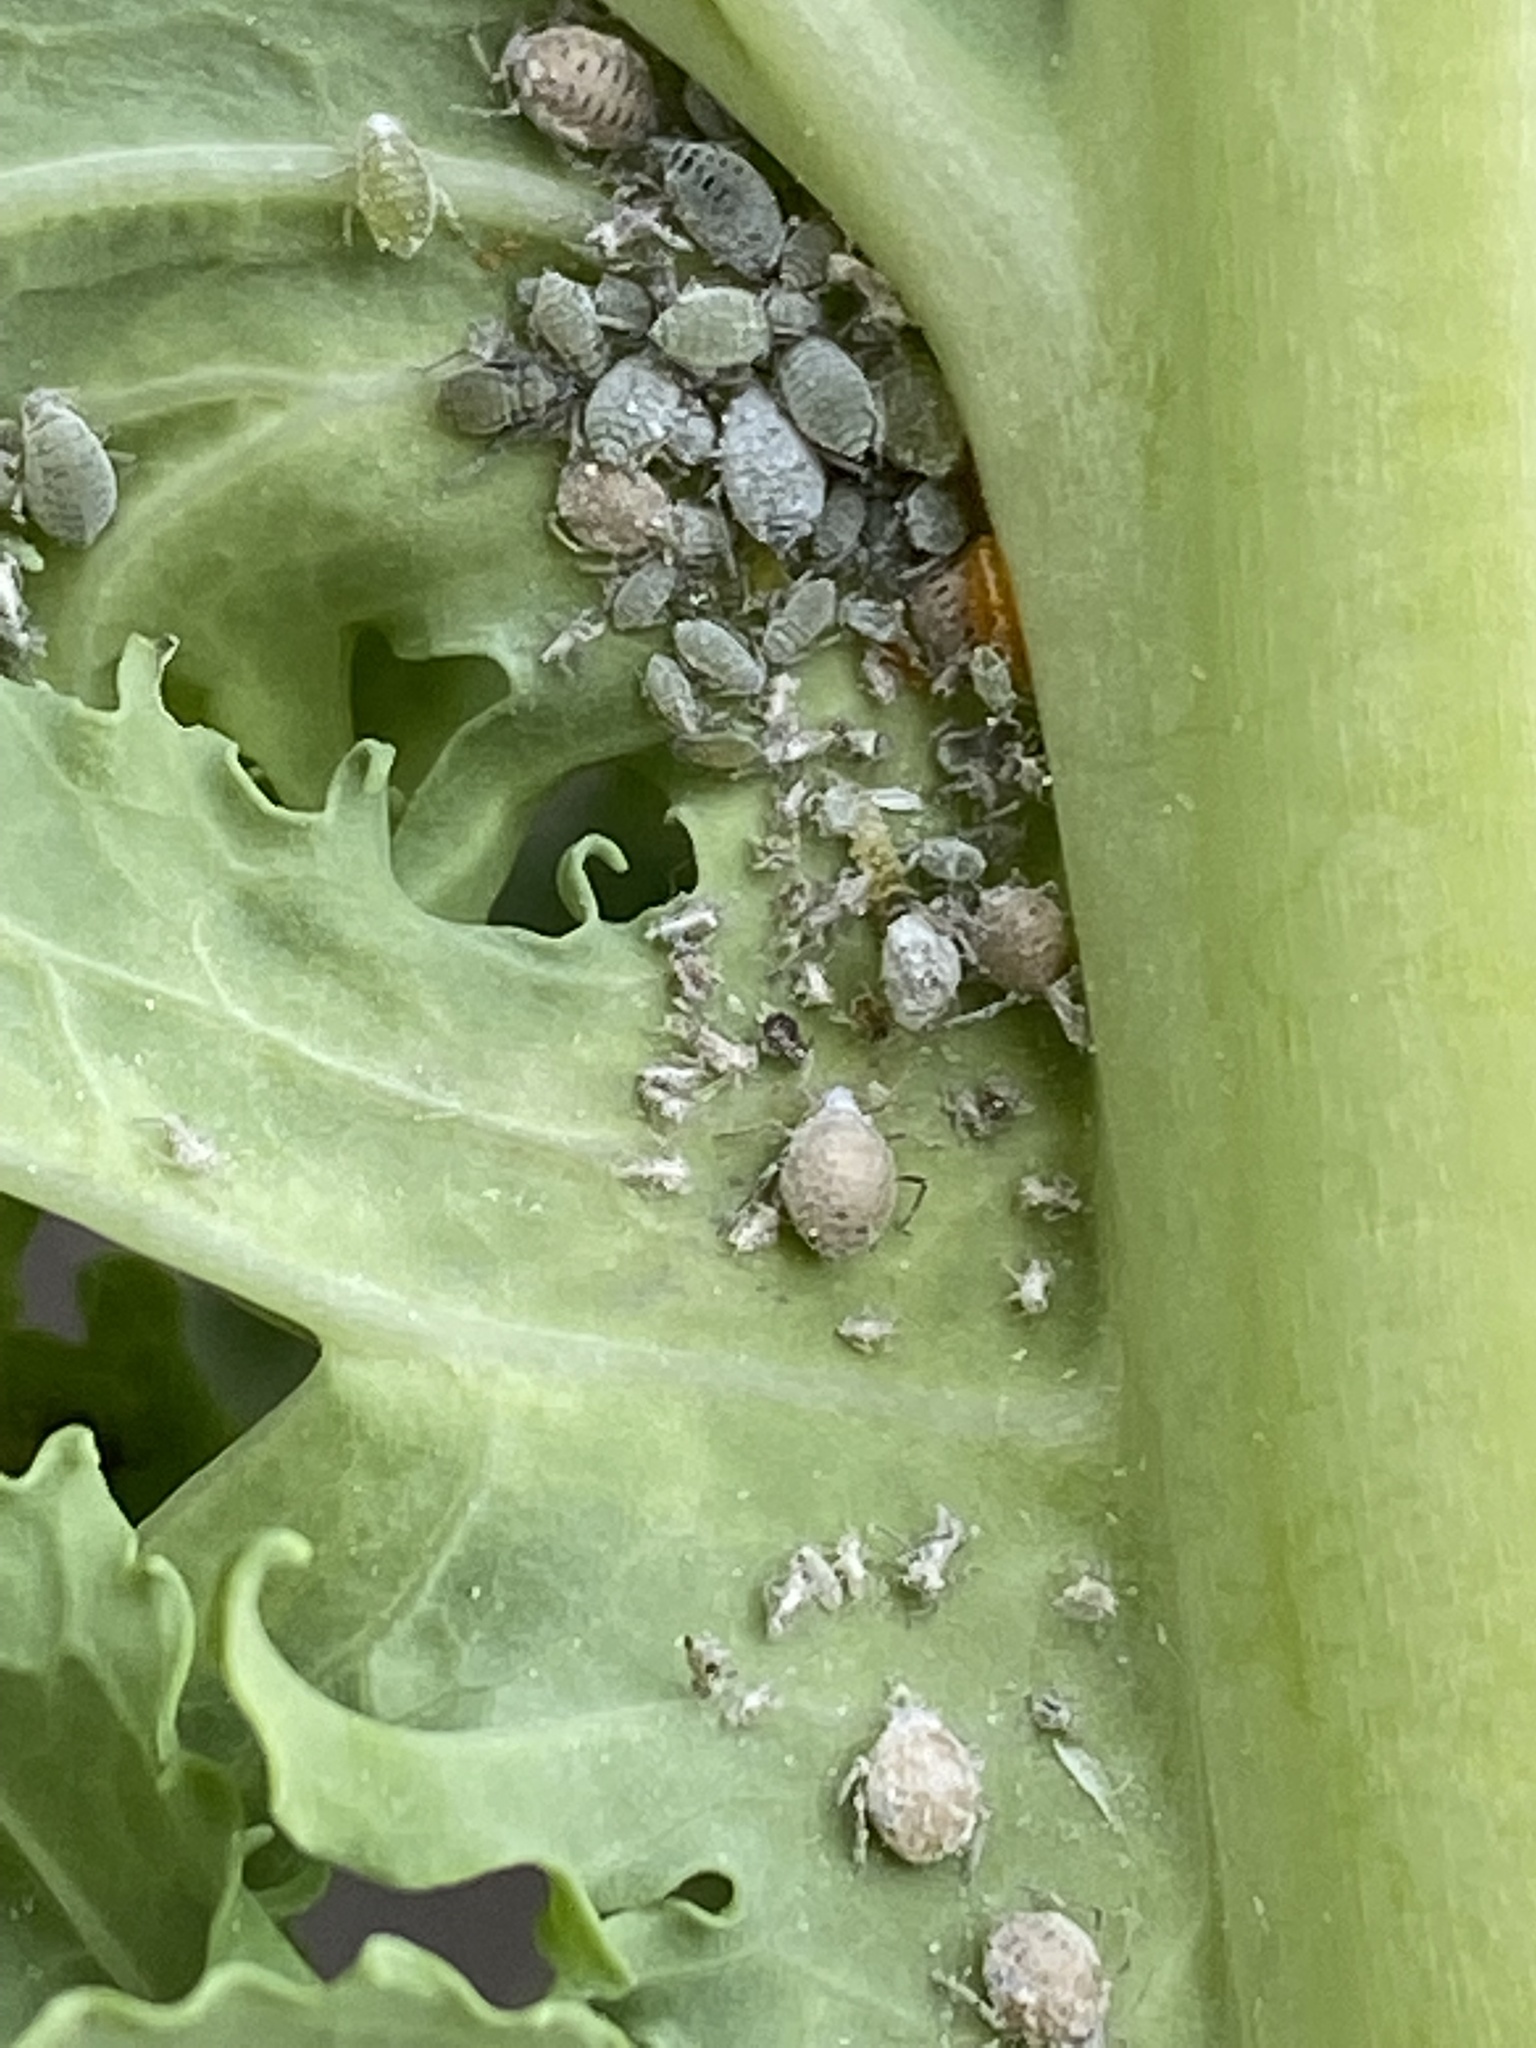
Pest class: cabbage_aphid